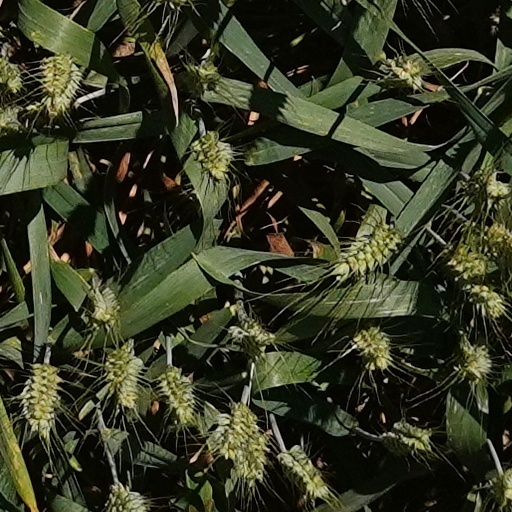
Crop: wheat